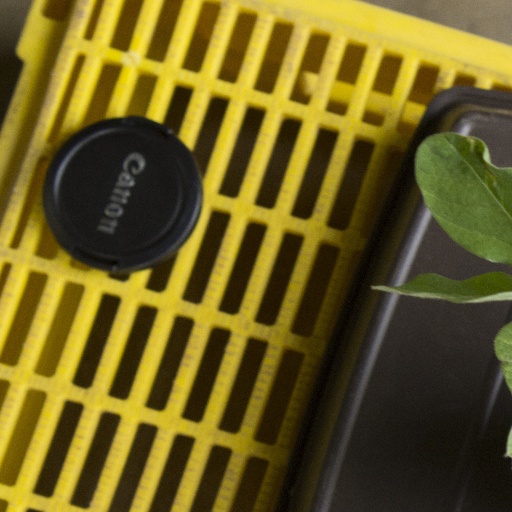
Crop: soybean